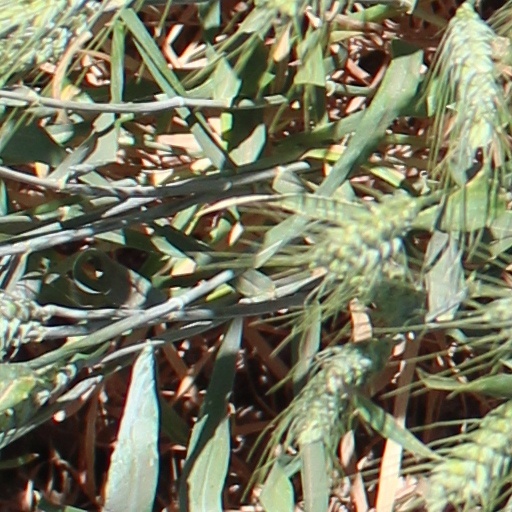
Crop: wheat